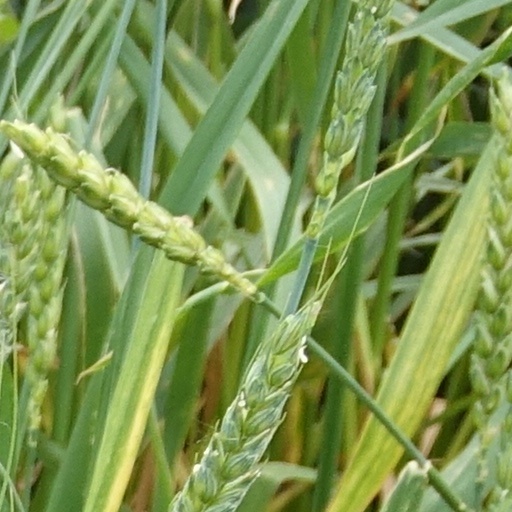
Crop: wheat